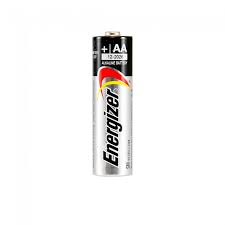
Waste category: battery